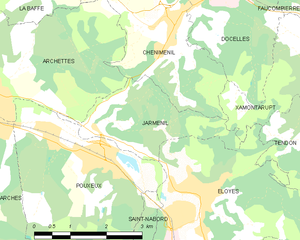
Carte des communes françaises Jarménil
Jarménil est une commune française située dans le département des Vosges, en région Grand Est.